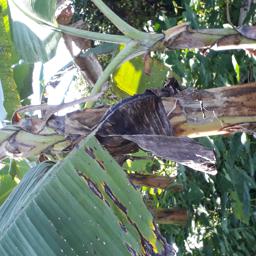
Label: BLACK SIGATOKA